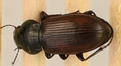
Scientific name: Amara alpina
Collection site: Niwot Ridge NEON (NIWO), plot NIWO_006